Neithrop

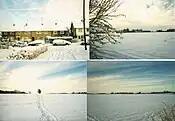
Neithrop in December 2010. Three of the images are of the farm land behind Dover Avenue and Edinbourgh Way that was slated for a new housing estate between 2006 and 2010.

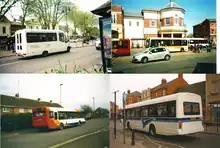
A former Cheney Coaches bus, a Heyfordian bus, a Stagecoach bus and a Banburyshire Community Transport Association (BCTA) bus in Banbury. The Stagecoach buses ran every 15 minutes on weekdays and every 20 minutes at weekends as of 2008 and the Heyfordian bus runs every 30 minutes, except on Sundays as of 2009.

Bretch Hill is a housing estate in the Neithrop ward of Banbury, Oxfordshire. It was formerly a council estate, but today many of its houses are owner-occupied and the remainder are owned by a housing association.